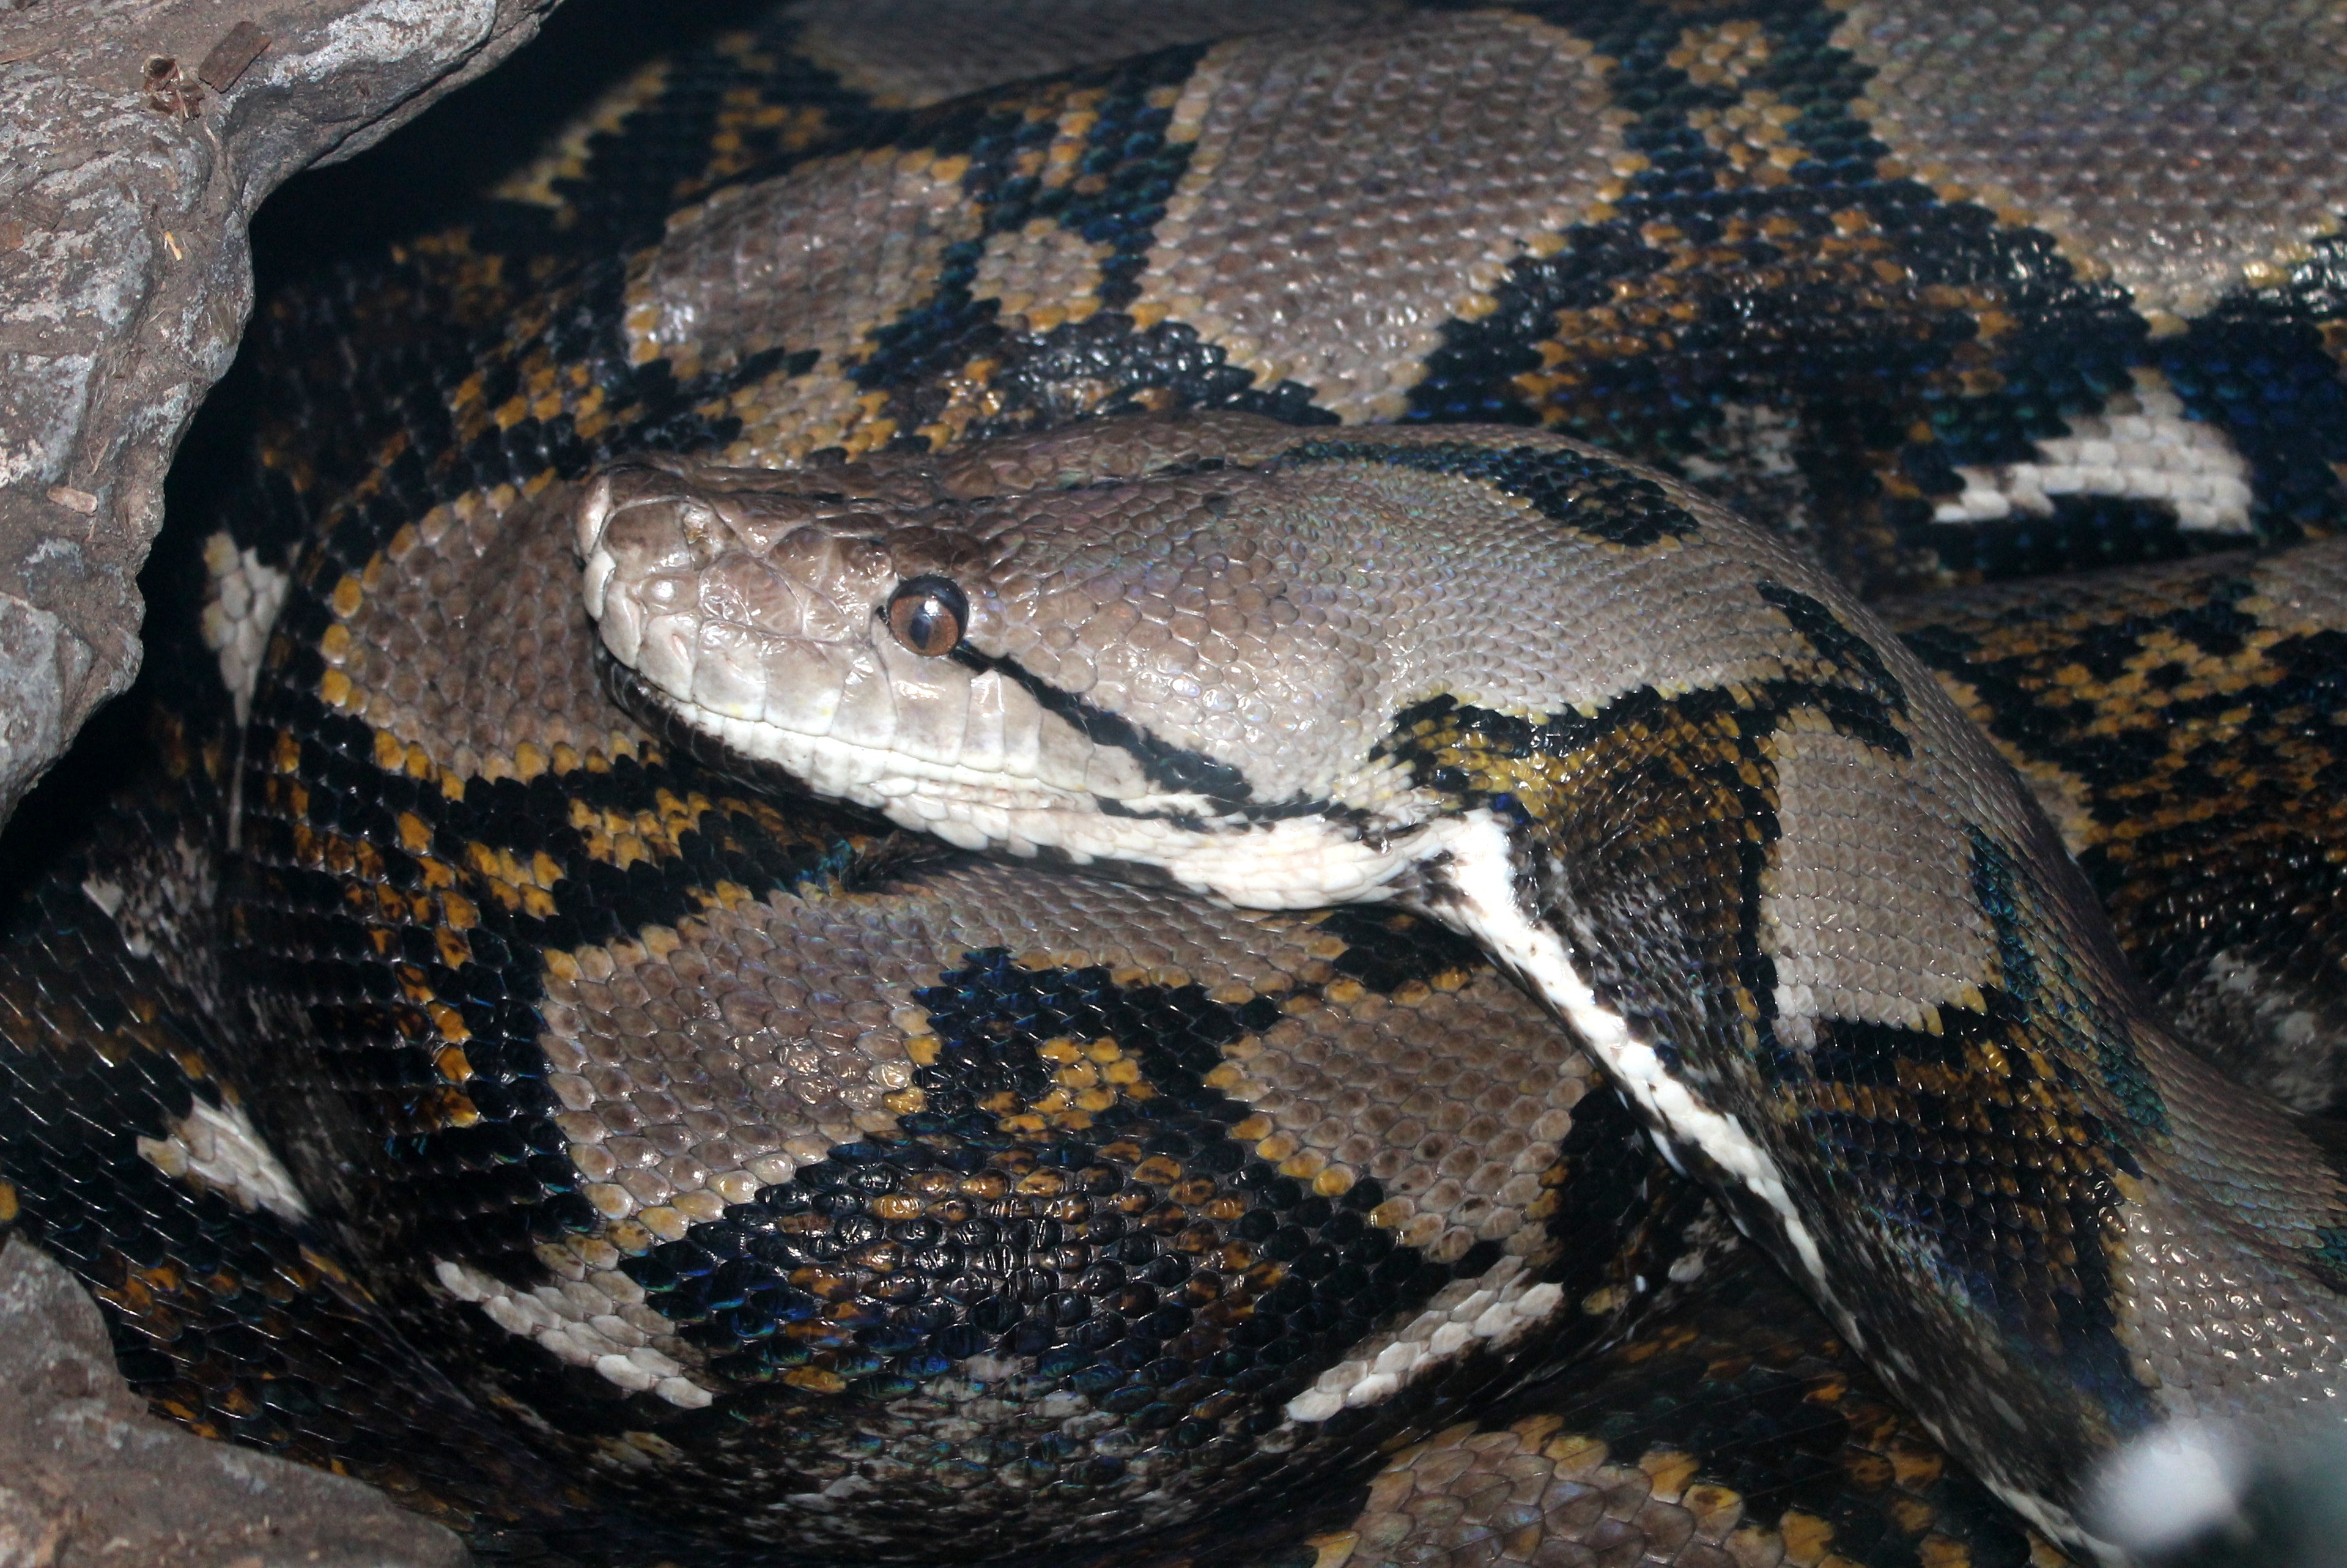
animal, wildlife, zoo, reptile, fauna, snake, vertebrate, serpent, eastern diamondback rattlesnake, boa constrictor, scaled reptile, boas, hognose snake